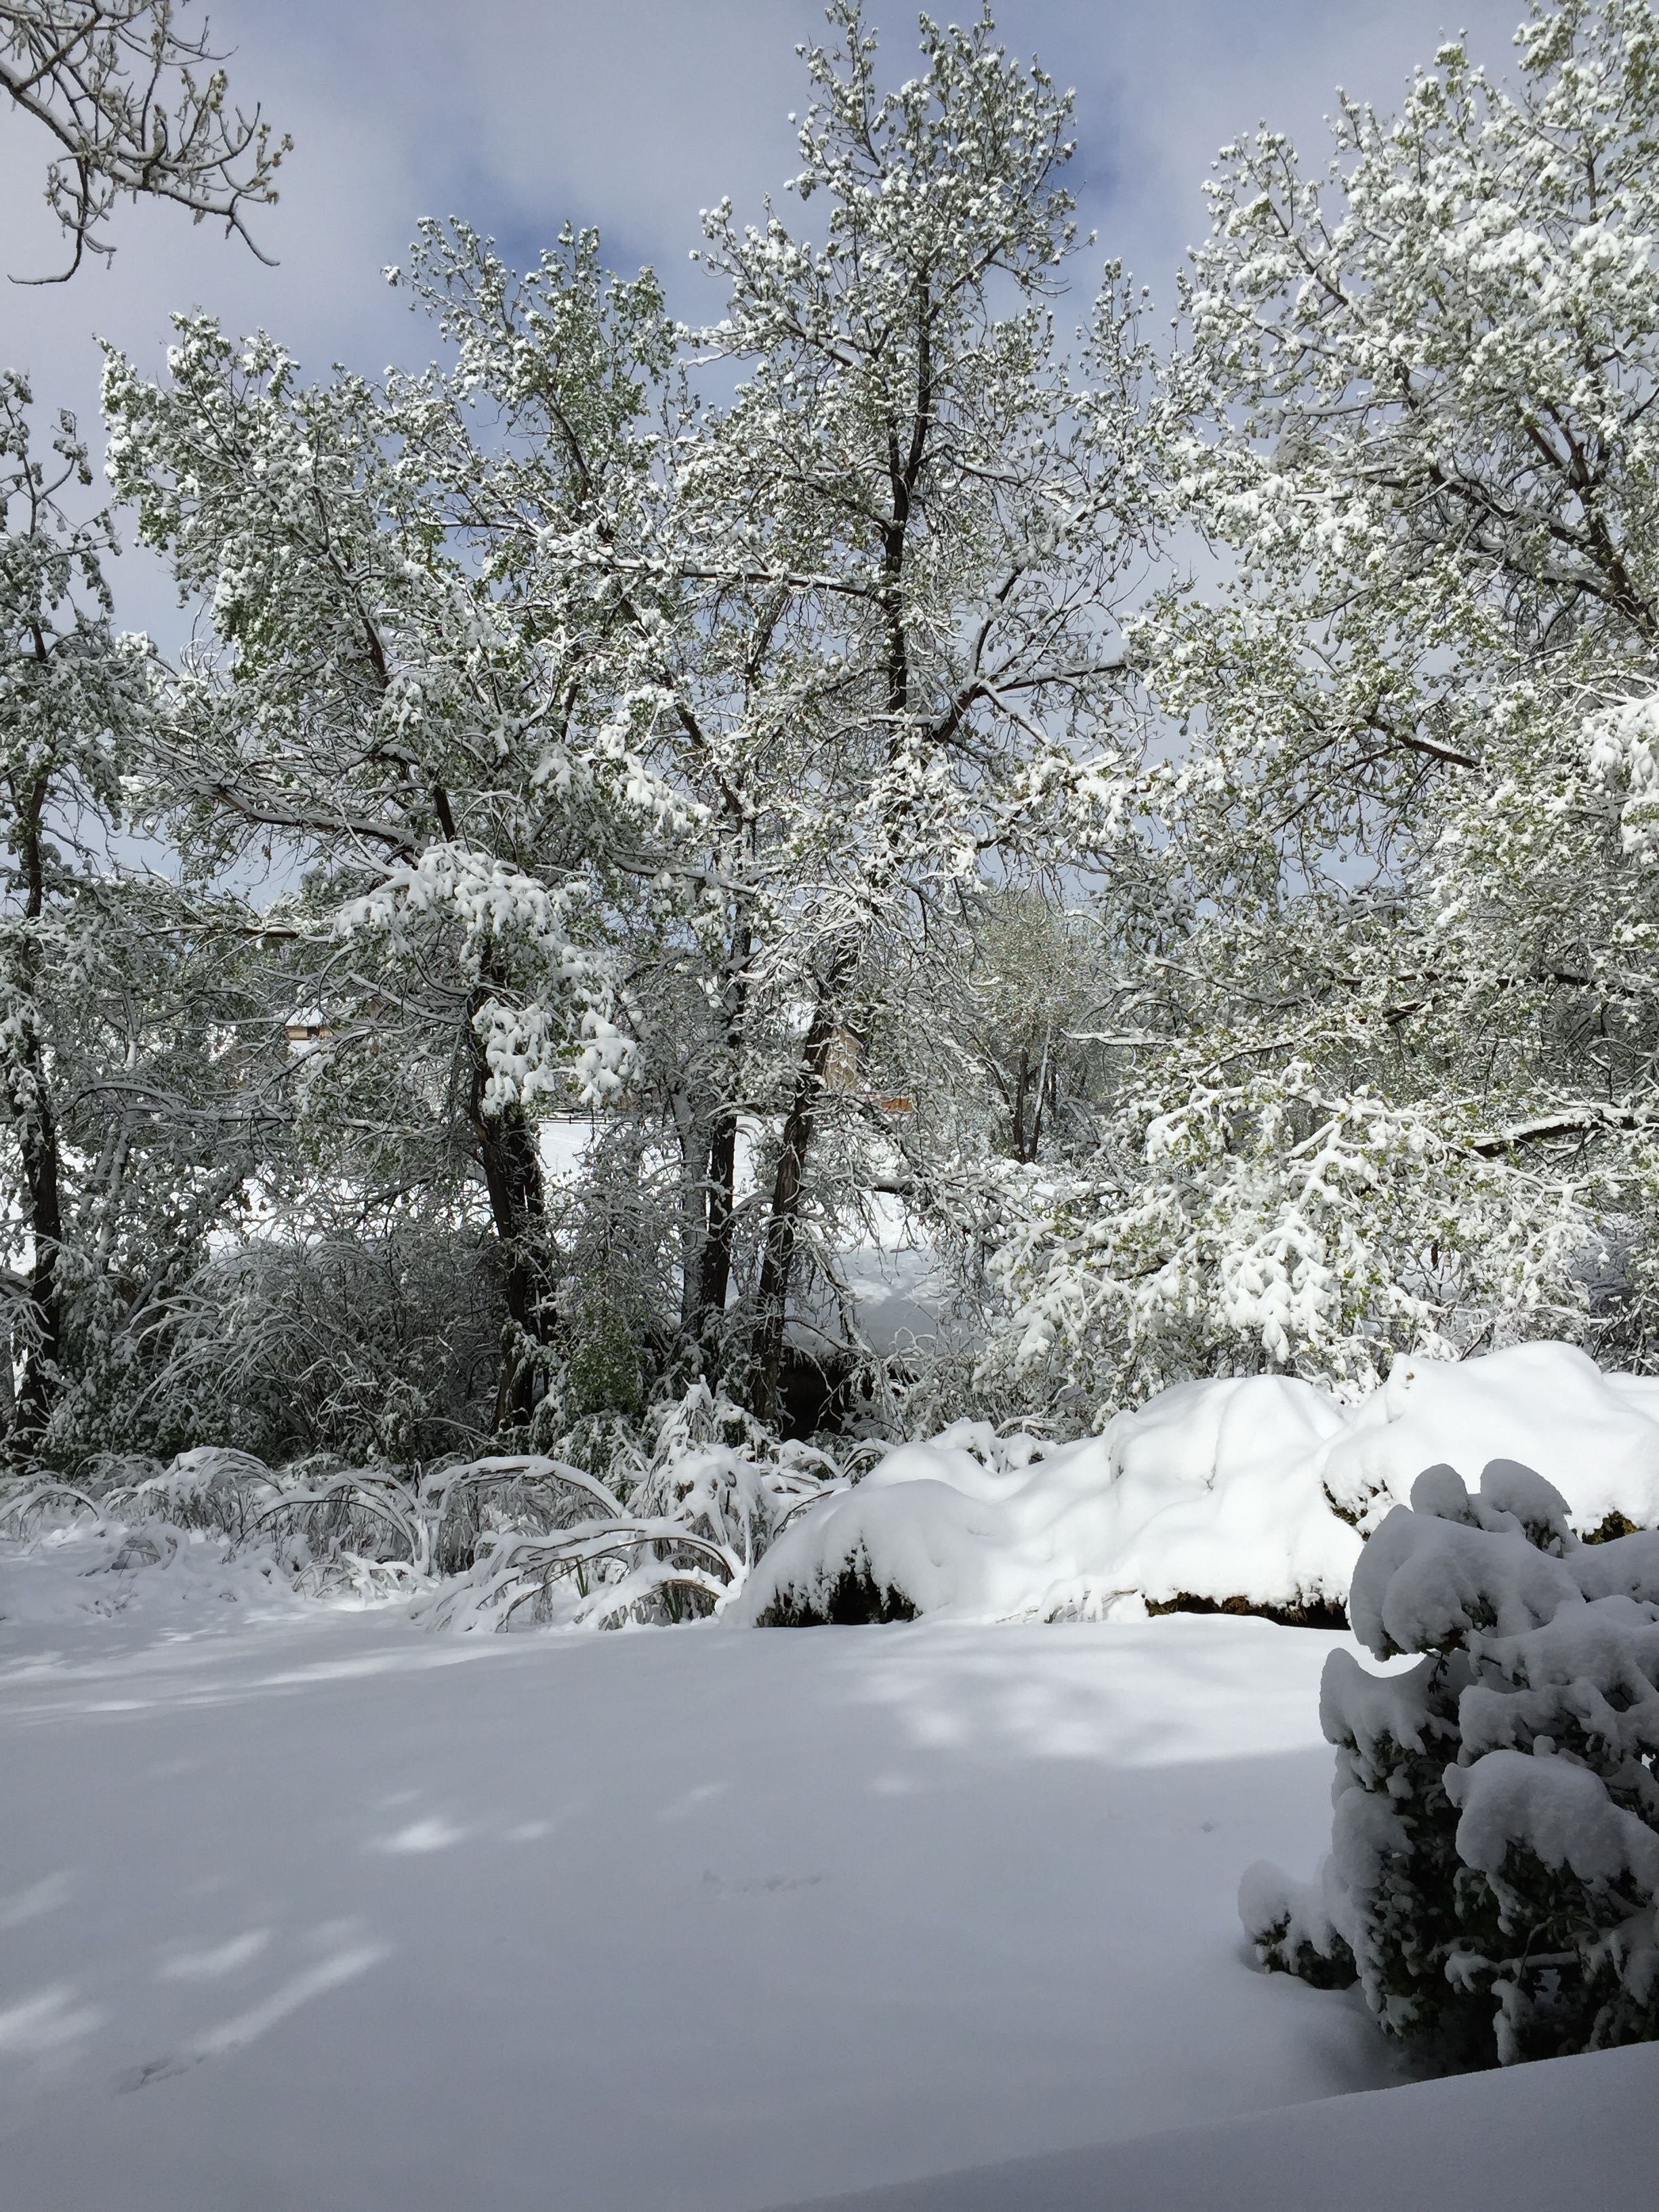
landscape, tree, branch, snow, cold, winter, plant, frost, ice, weather, serene, frozen, season, outdoors, freezing, woody plant